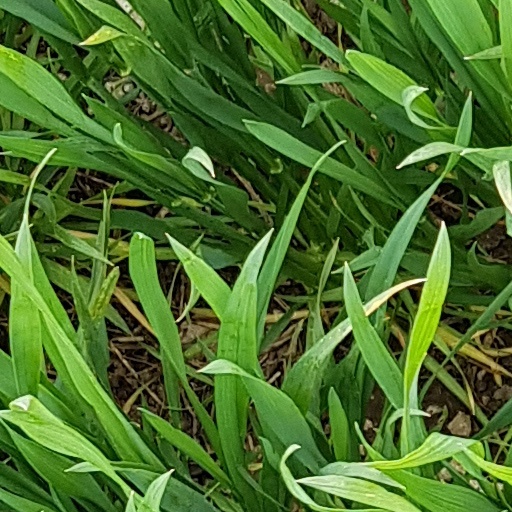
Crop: wheat